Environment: real
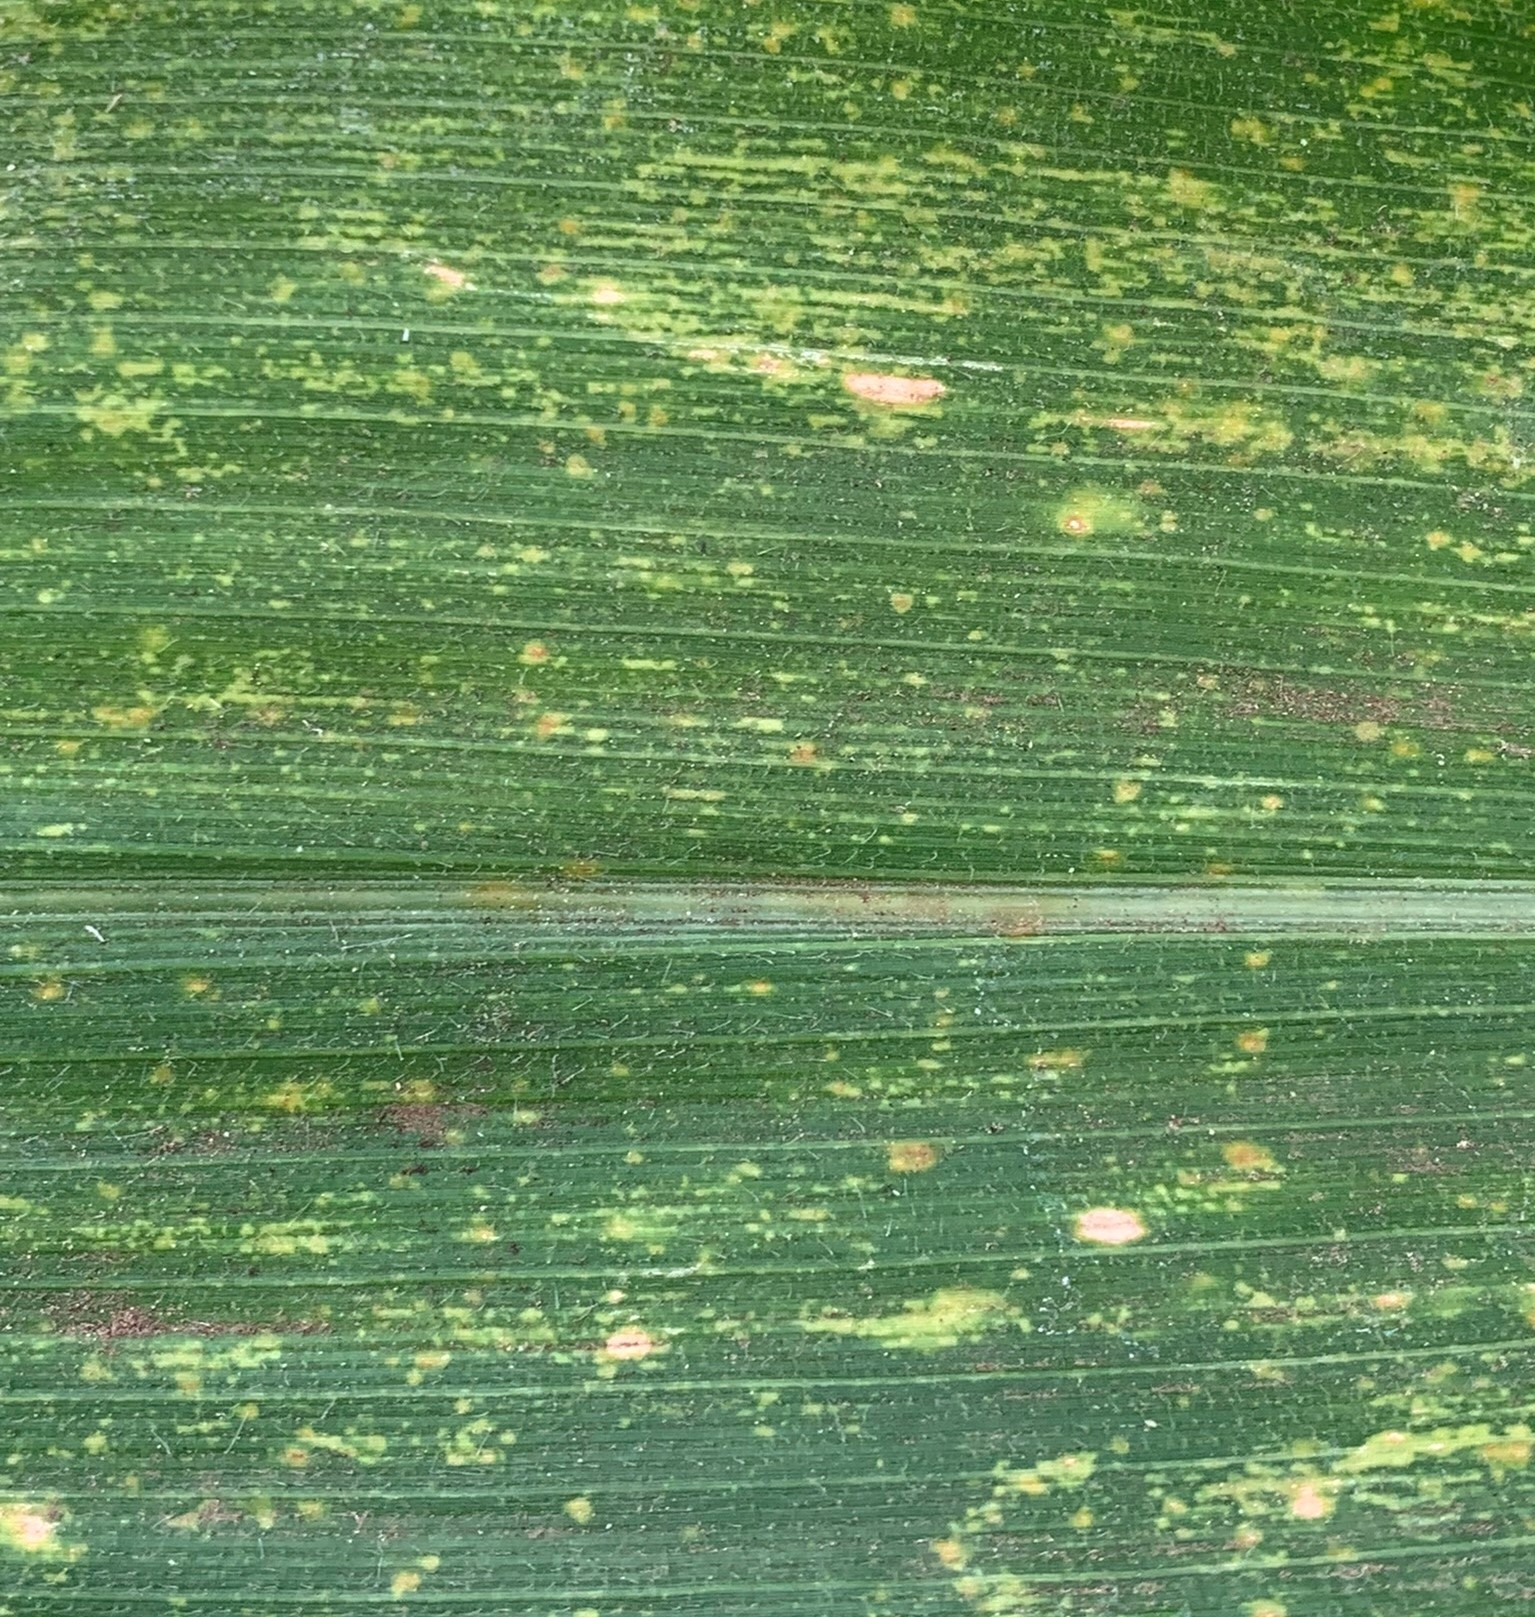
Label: lethal_necrosis